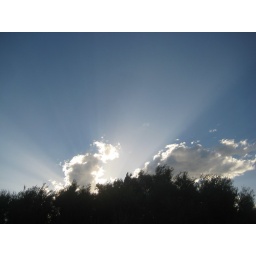
shed ye life upon field and hill